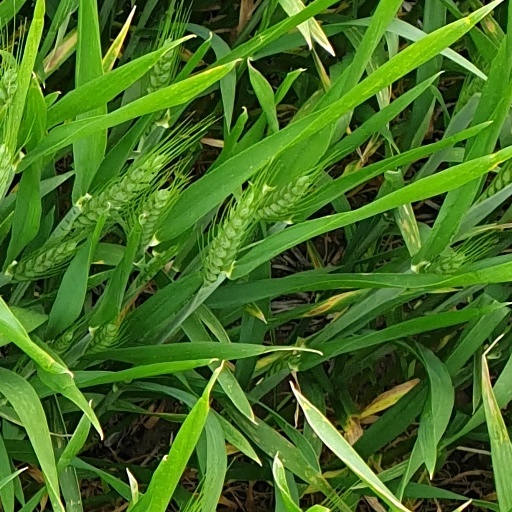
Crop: wheat